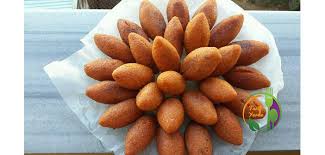
Yemek: icli_kofte